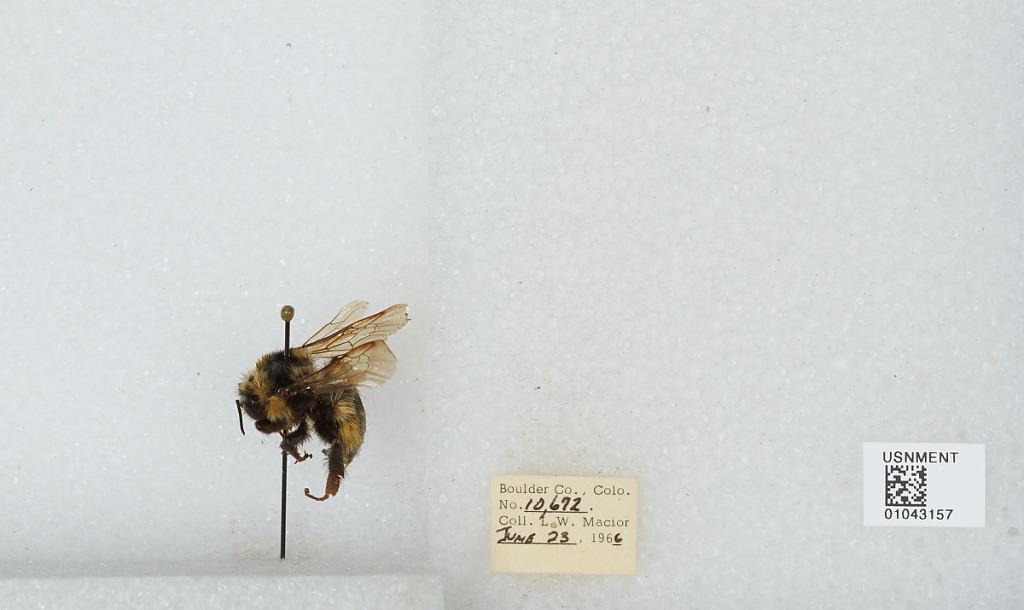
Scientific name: Bombus (Pyrobombus) bifarius Cresson
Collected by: L. Macior
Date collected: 1966-6-23
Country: United States
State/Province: Colorado
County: Boulder
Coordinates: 40.09, -105.36